David Drummond (businessman)

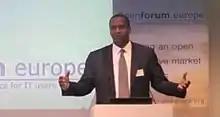
Drummond in 2010

David Carl Drummond (born March 6, 1963) is an American business executive and former lawyer. He served as senior vice president of corporate development and chief legal officer for Alphabet Inc., and, formerly, for its subsidiary, Google. Prior to joining Google, in 2002, Drummond was a partner at law firm Wilson Sonsini Goodrich & Rosati and then chief financial officer of software company SmartForce. Drummond retired from Alphabet on January 31, 2020.